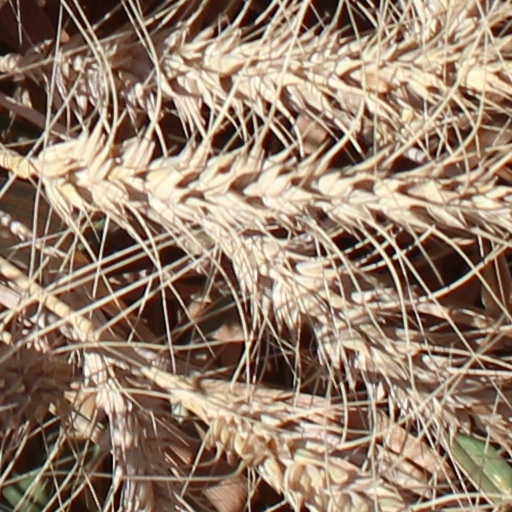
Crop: wheat